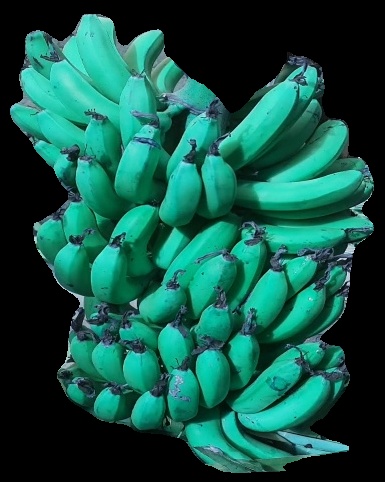
Variety: pachbale
Grade: grade3